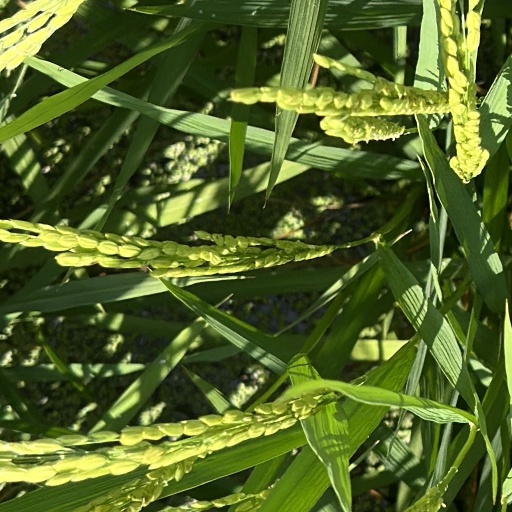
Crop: rice